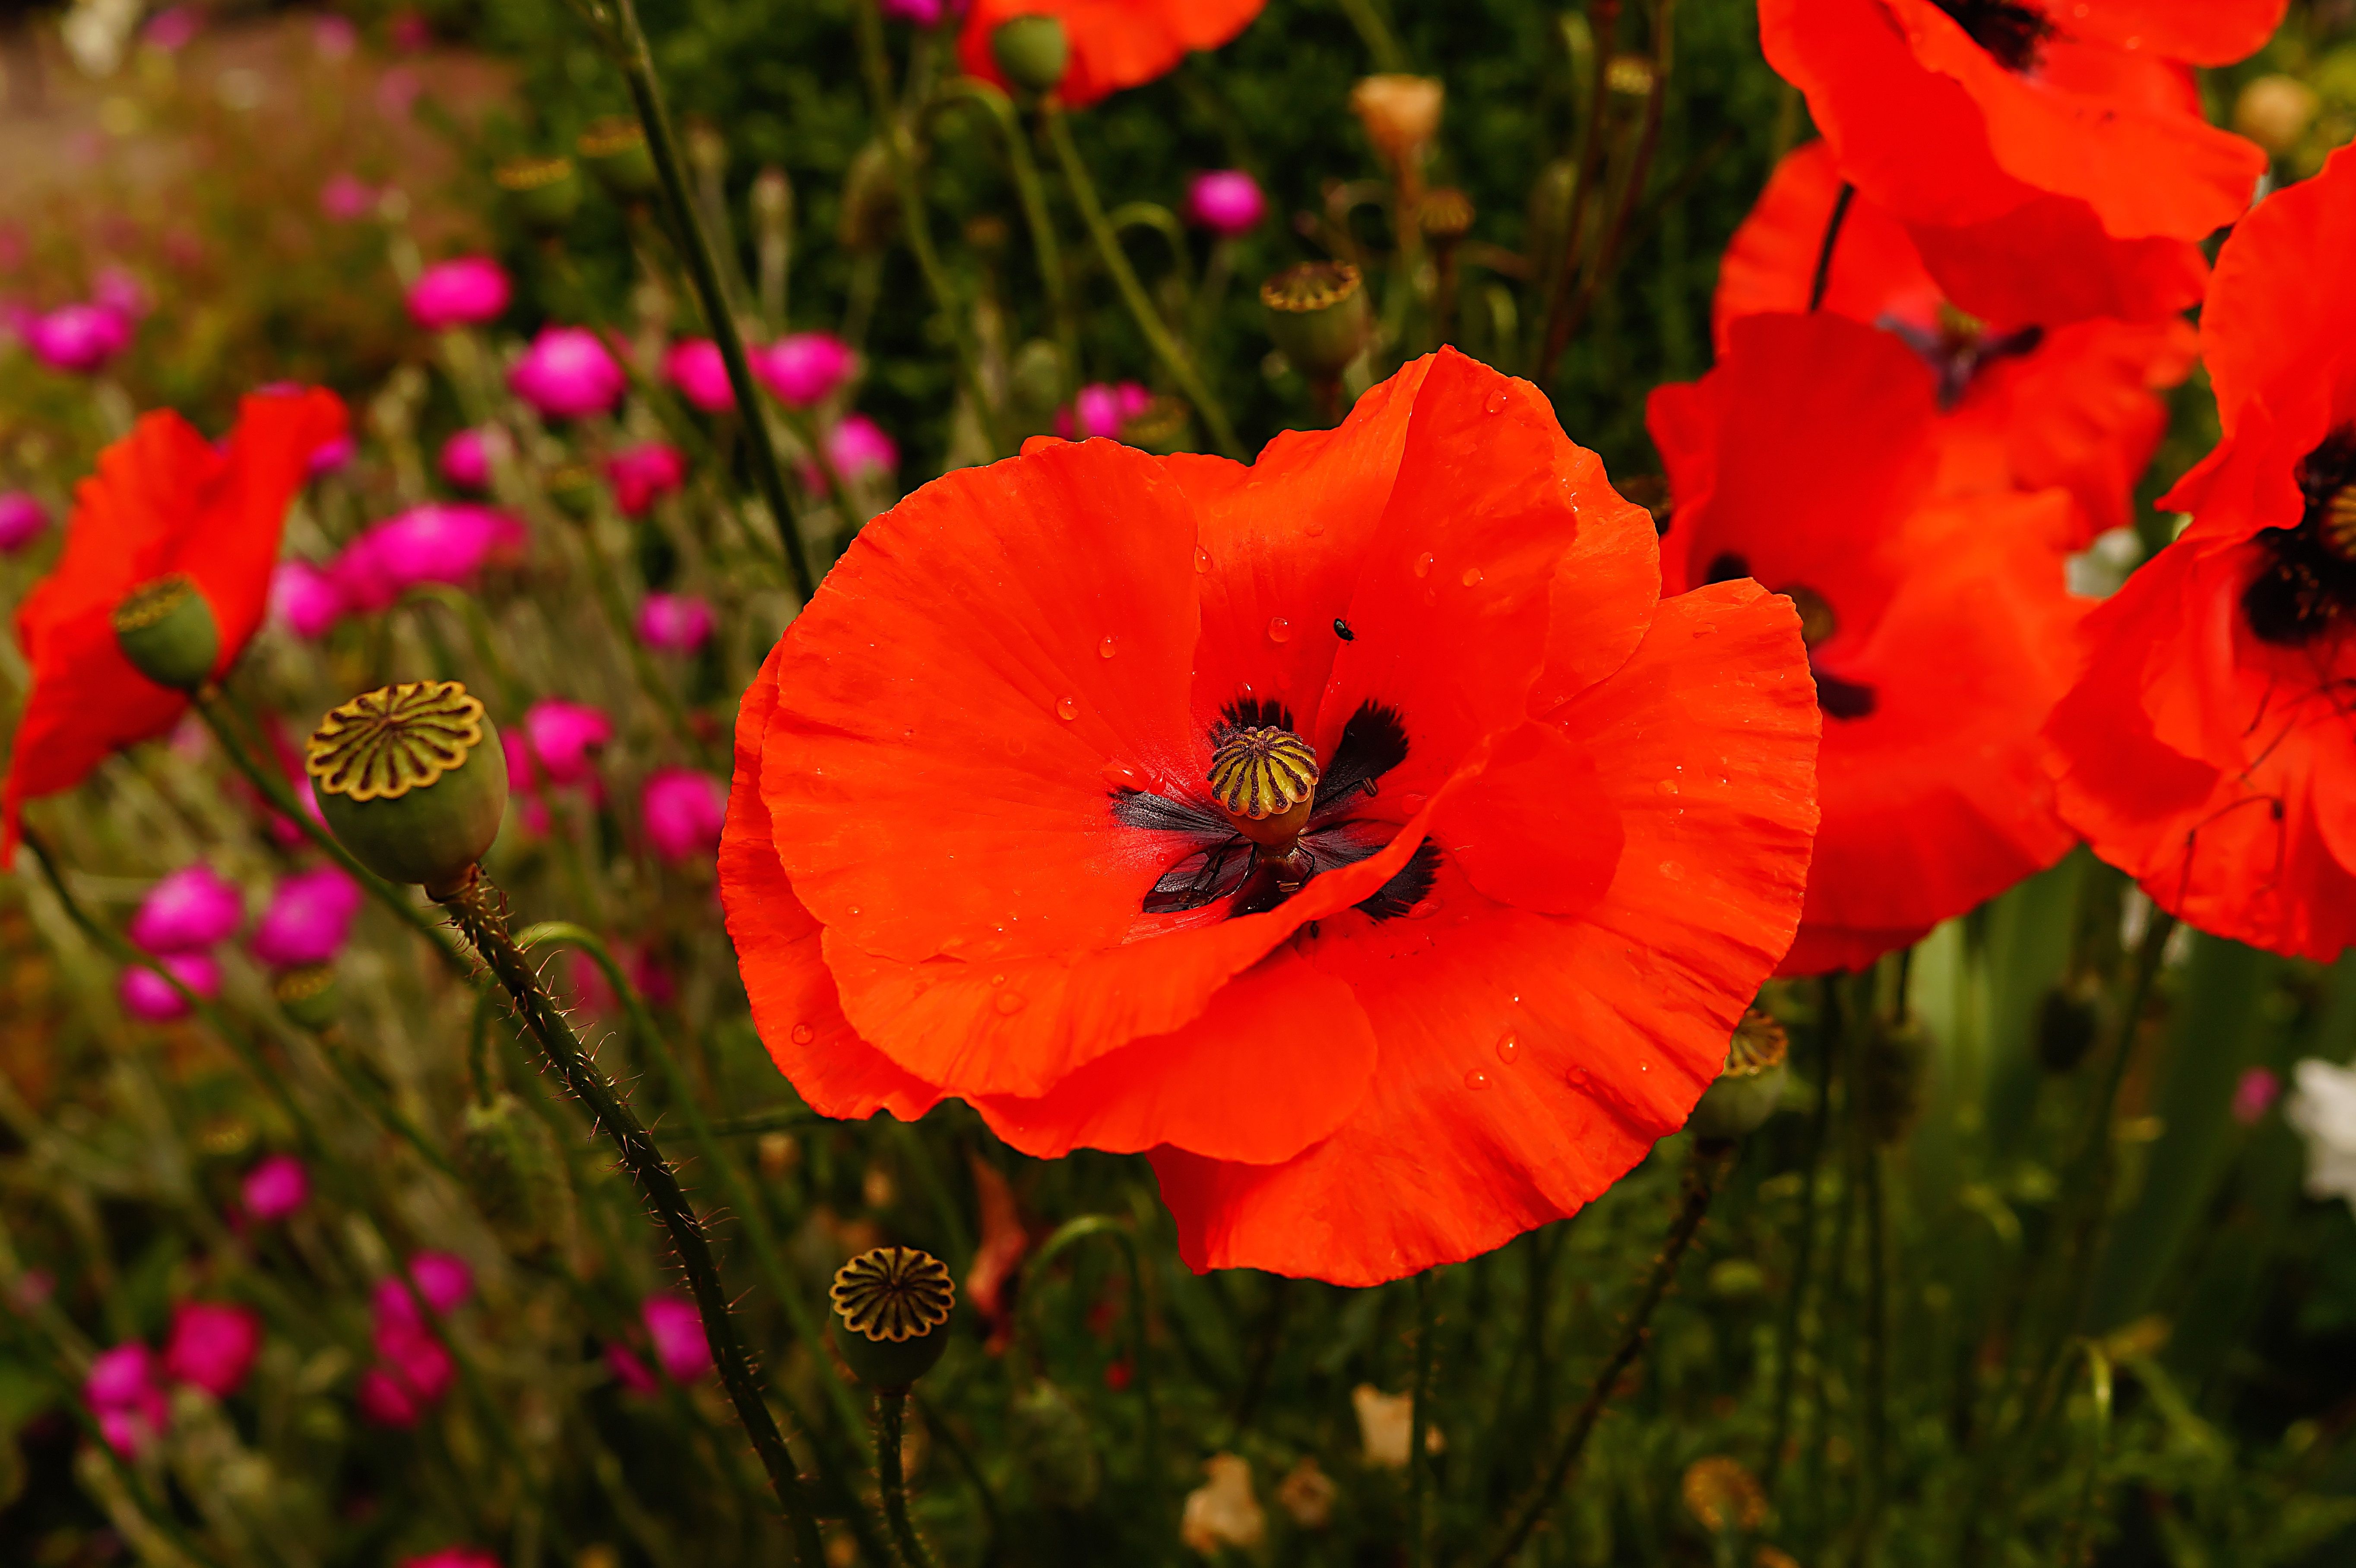
nature, plant, field, meadow, flower, petal, idyllic, red, botany, colorful, garden, flora, wildflower, flowers, flower bed, happiness, bright, poppy, poppies, coquelicot, macro photography, blossomed, bl tenmeer, flowering plant, annual plant, land plant, poppy family